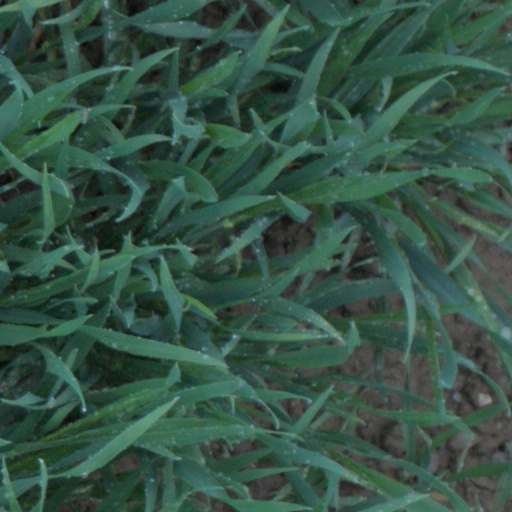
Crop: wheat